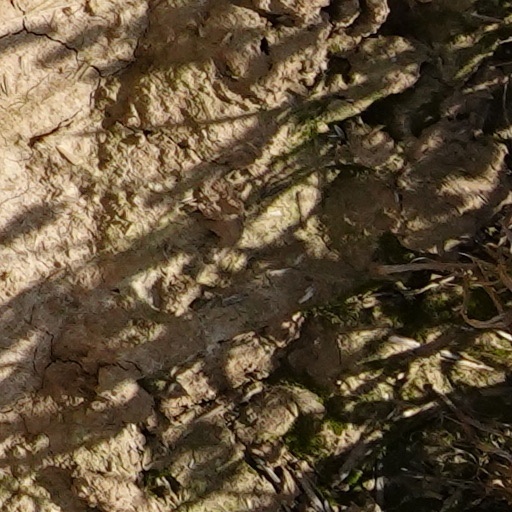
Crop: wheat